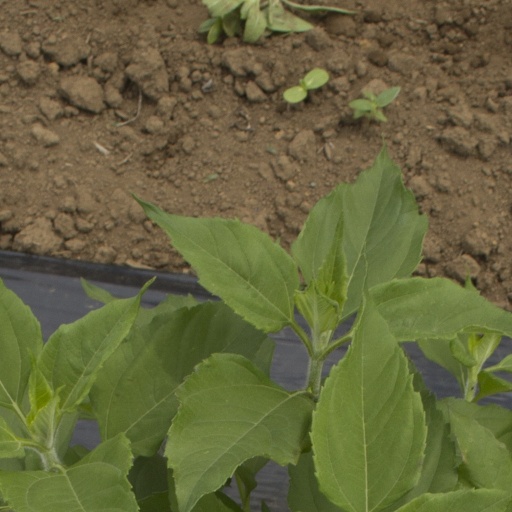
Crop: Jerusalem artichoke